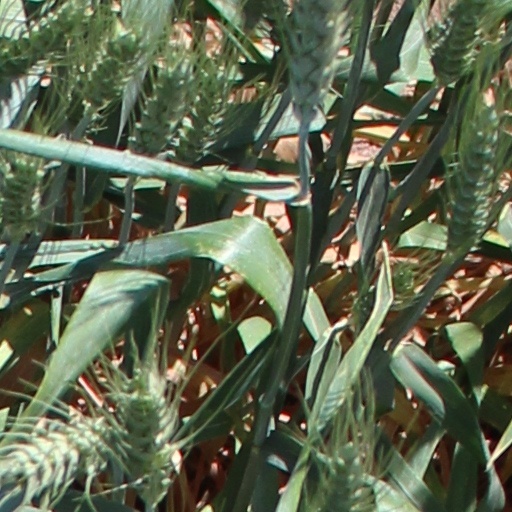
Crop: wheat